Jason Ballesteros

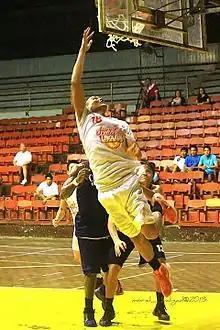
Ballesteros with the Jumbo Plastic Linoleum Giants in 2013

In 2013, Ballesteros suffered a knee muscle injury that made him consider retirement for four months. He made his return to basketball with the Jumbo Plastic Linoleum Giants in the PBA D-League. There, he would consistently put up double-doubles and lead his team to a semifinals appearance.